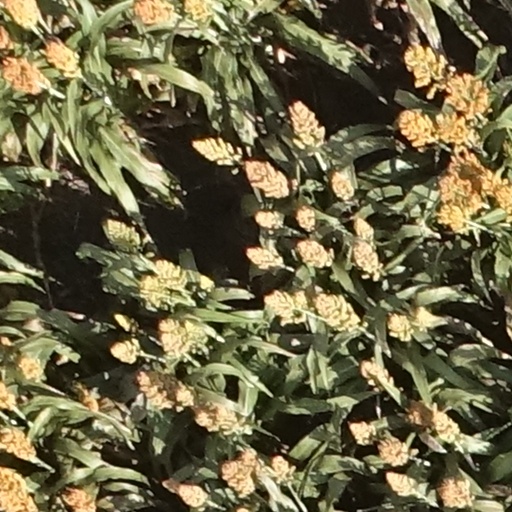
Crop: sorghum